Lombard cuisine

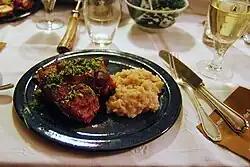
Ossobuco with "risotto alla milanese"

Lombard cuisine consists of the cooking traditions and practices of the Italian region of Lombardy. The historical events of its provinces and of the diversity of its territories resulted in a varied culinary tradition. First courses in Lombard cuisine range from risottos to soups and stuffed pasta (in broth or not), and a large choice of second-course meat or fish dishes, due to the many lakes and rivers of Lombardy.